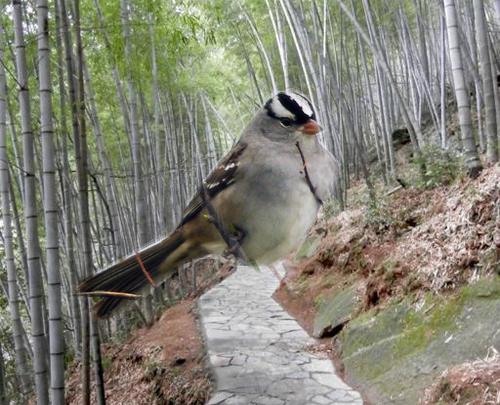
Bird species: White_crowned_Sparrow
Bird type: landbird
Background: land